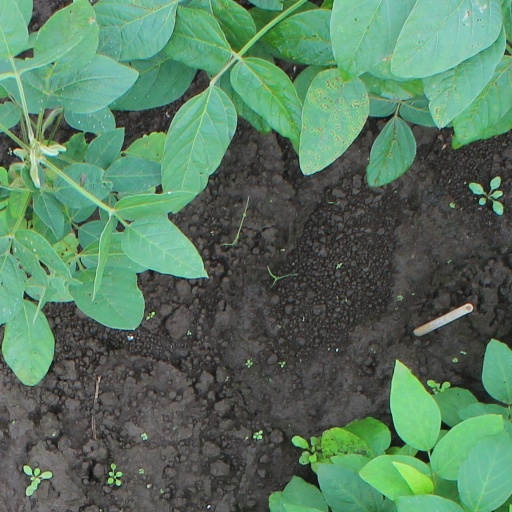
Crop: soybean